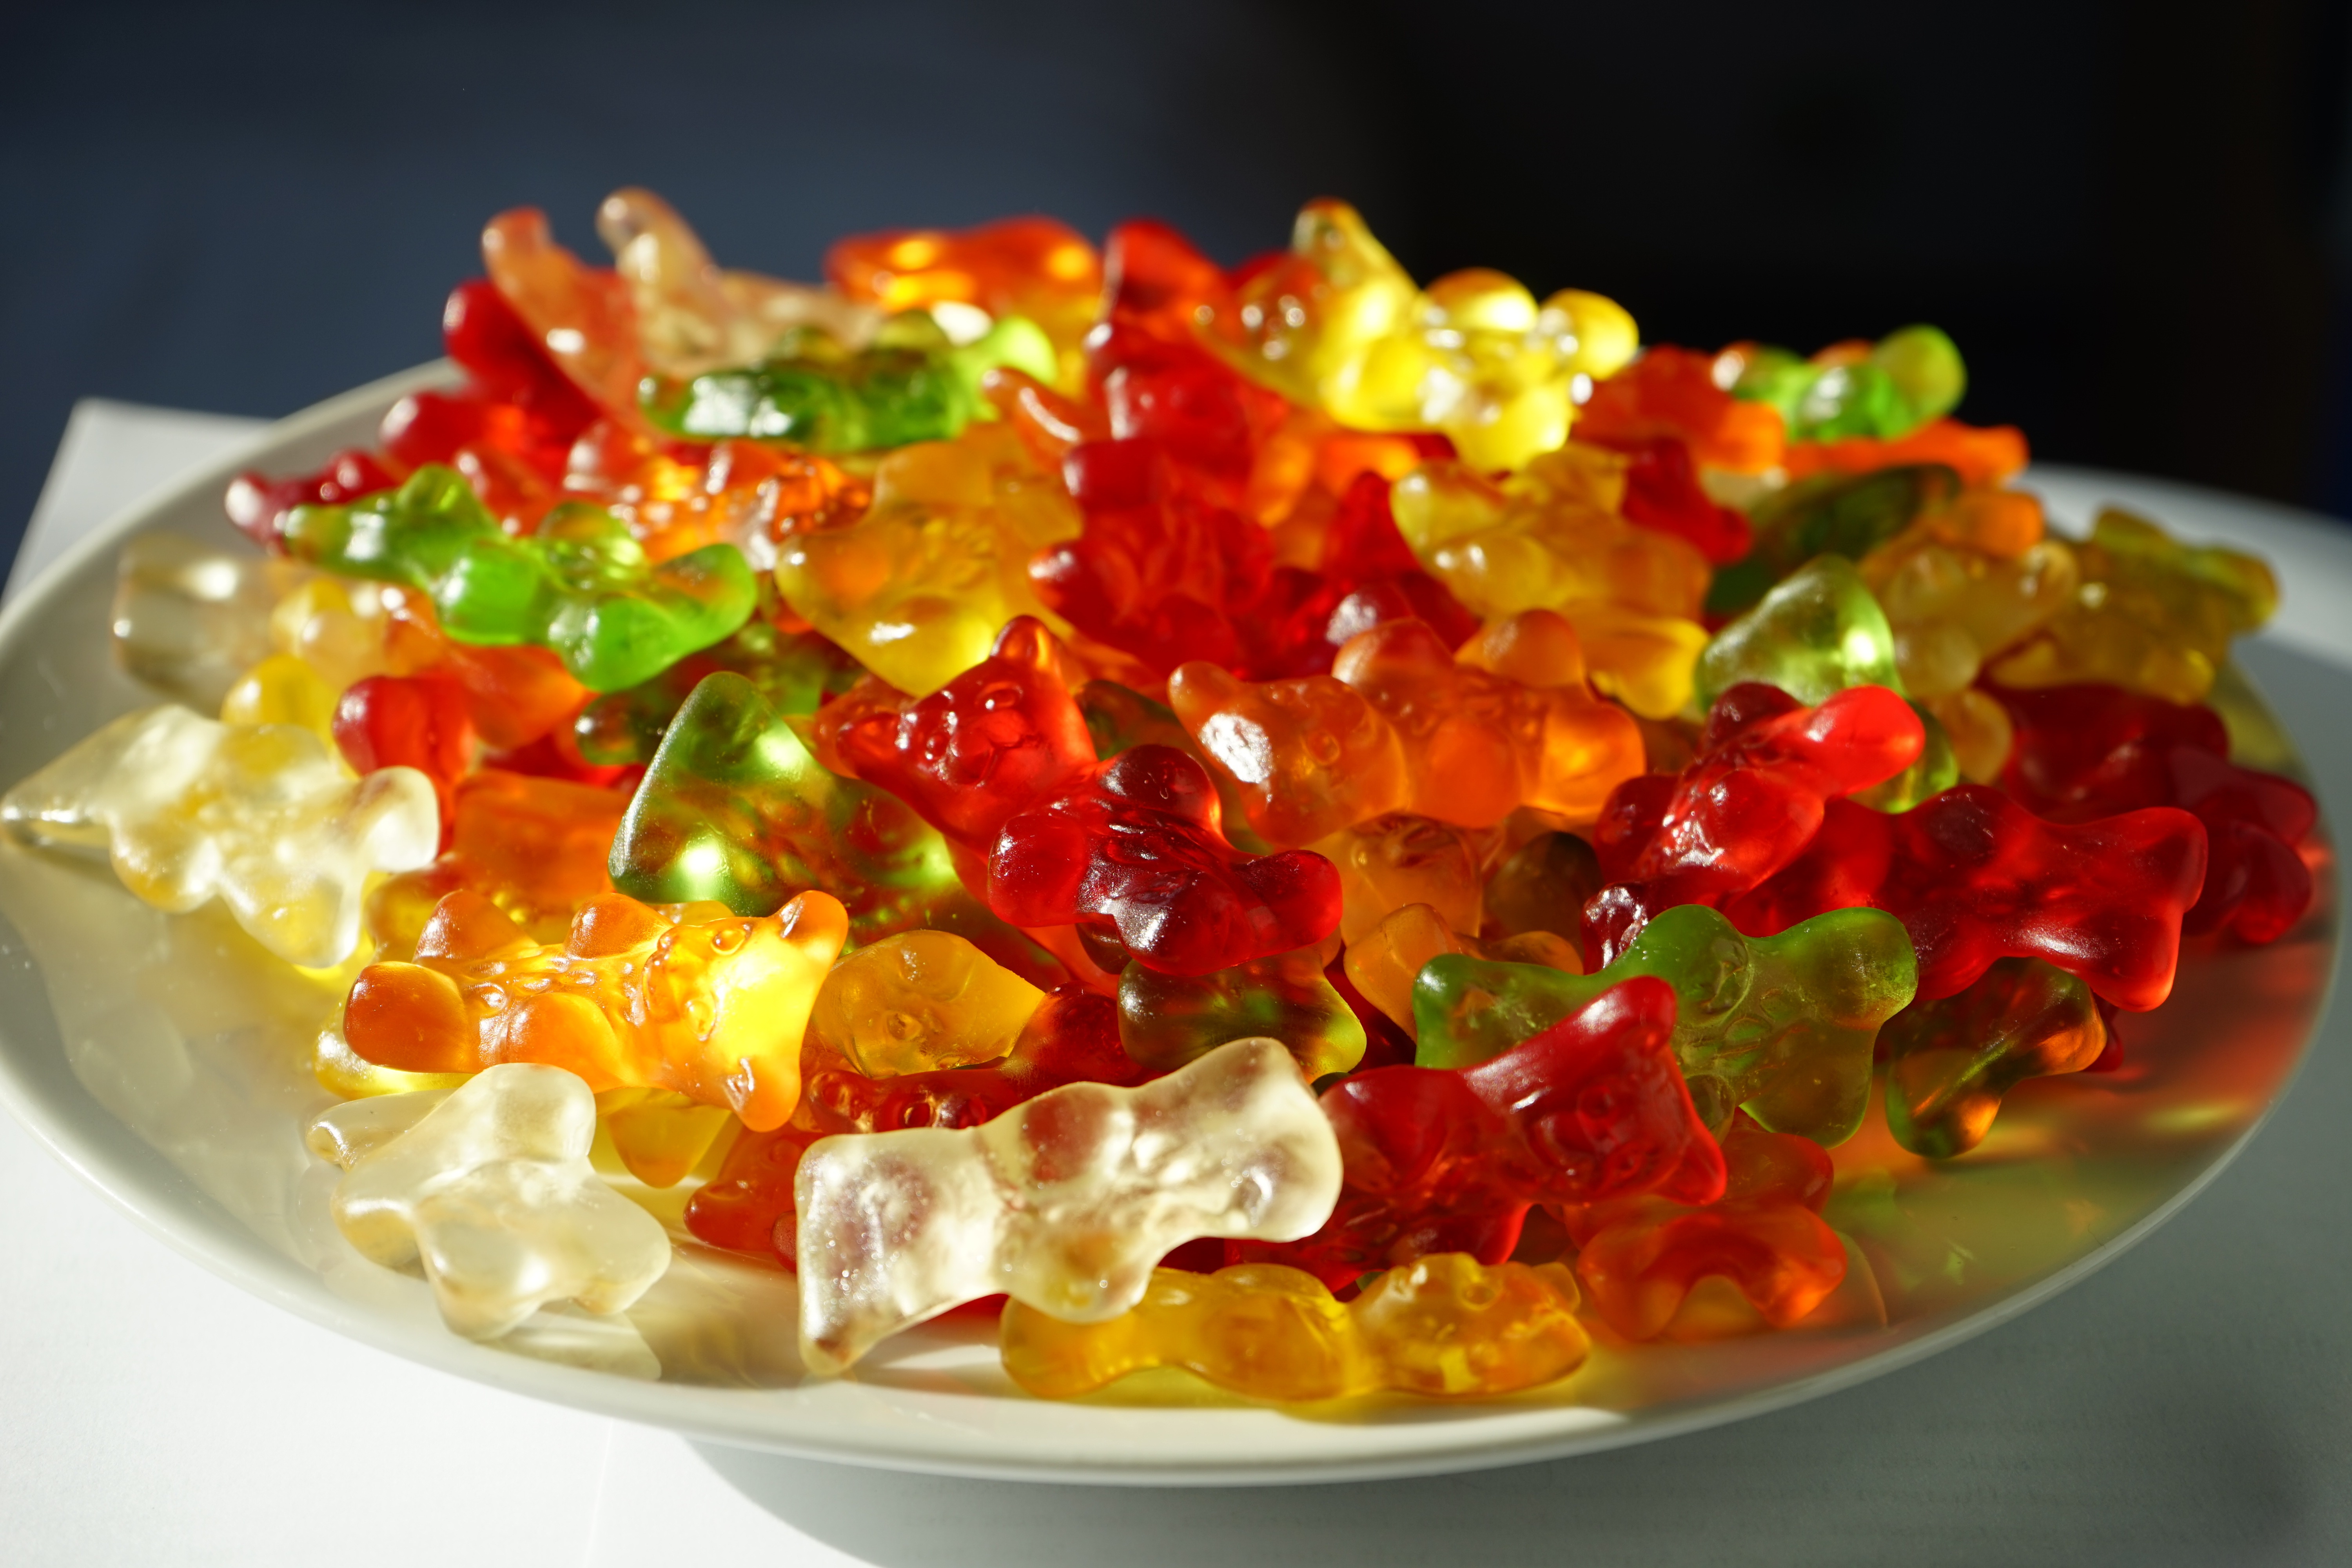
white, sweet, bear, orange, dish, meal, food, salad, green, red, produce, color, colorful, yellow, dessert, cuisine, delicious, asian food, bears, sweetness, nibble, gelatin, gummib rchen, gummi bears, fruit gums, fruit jelly, candied fruit, snack food, gummi candy, gold bears